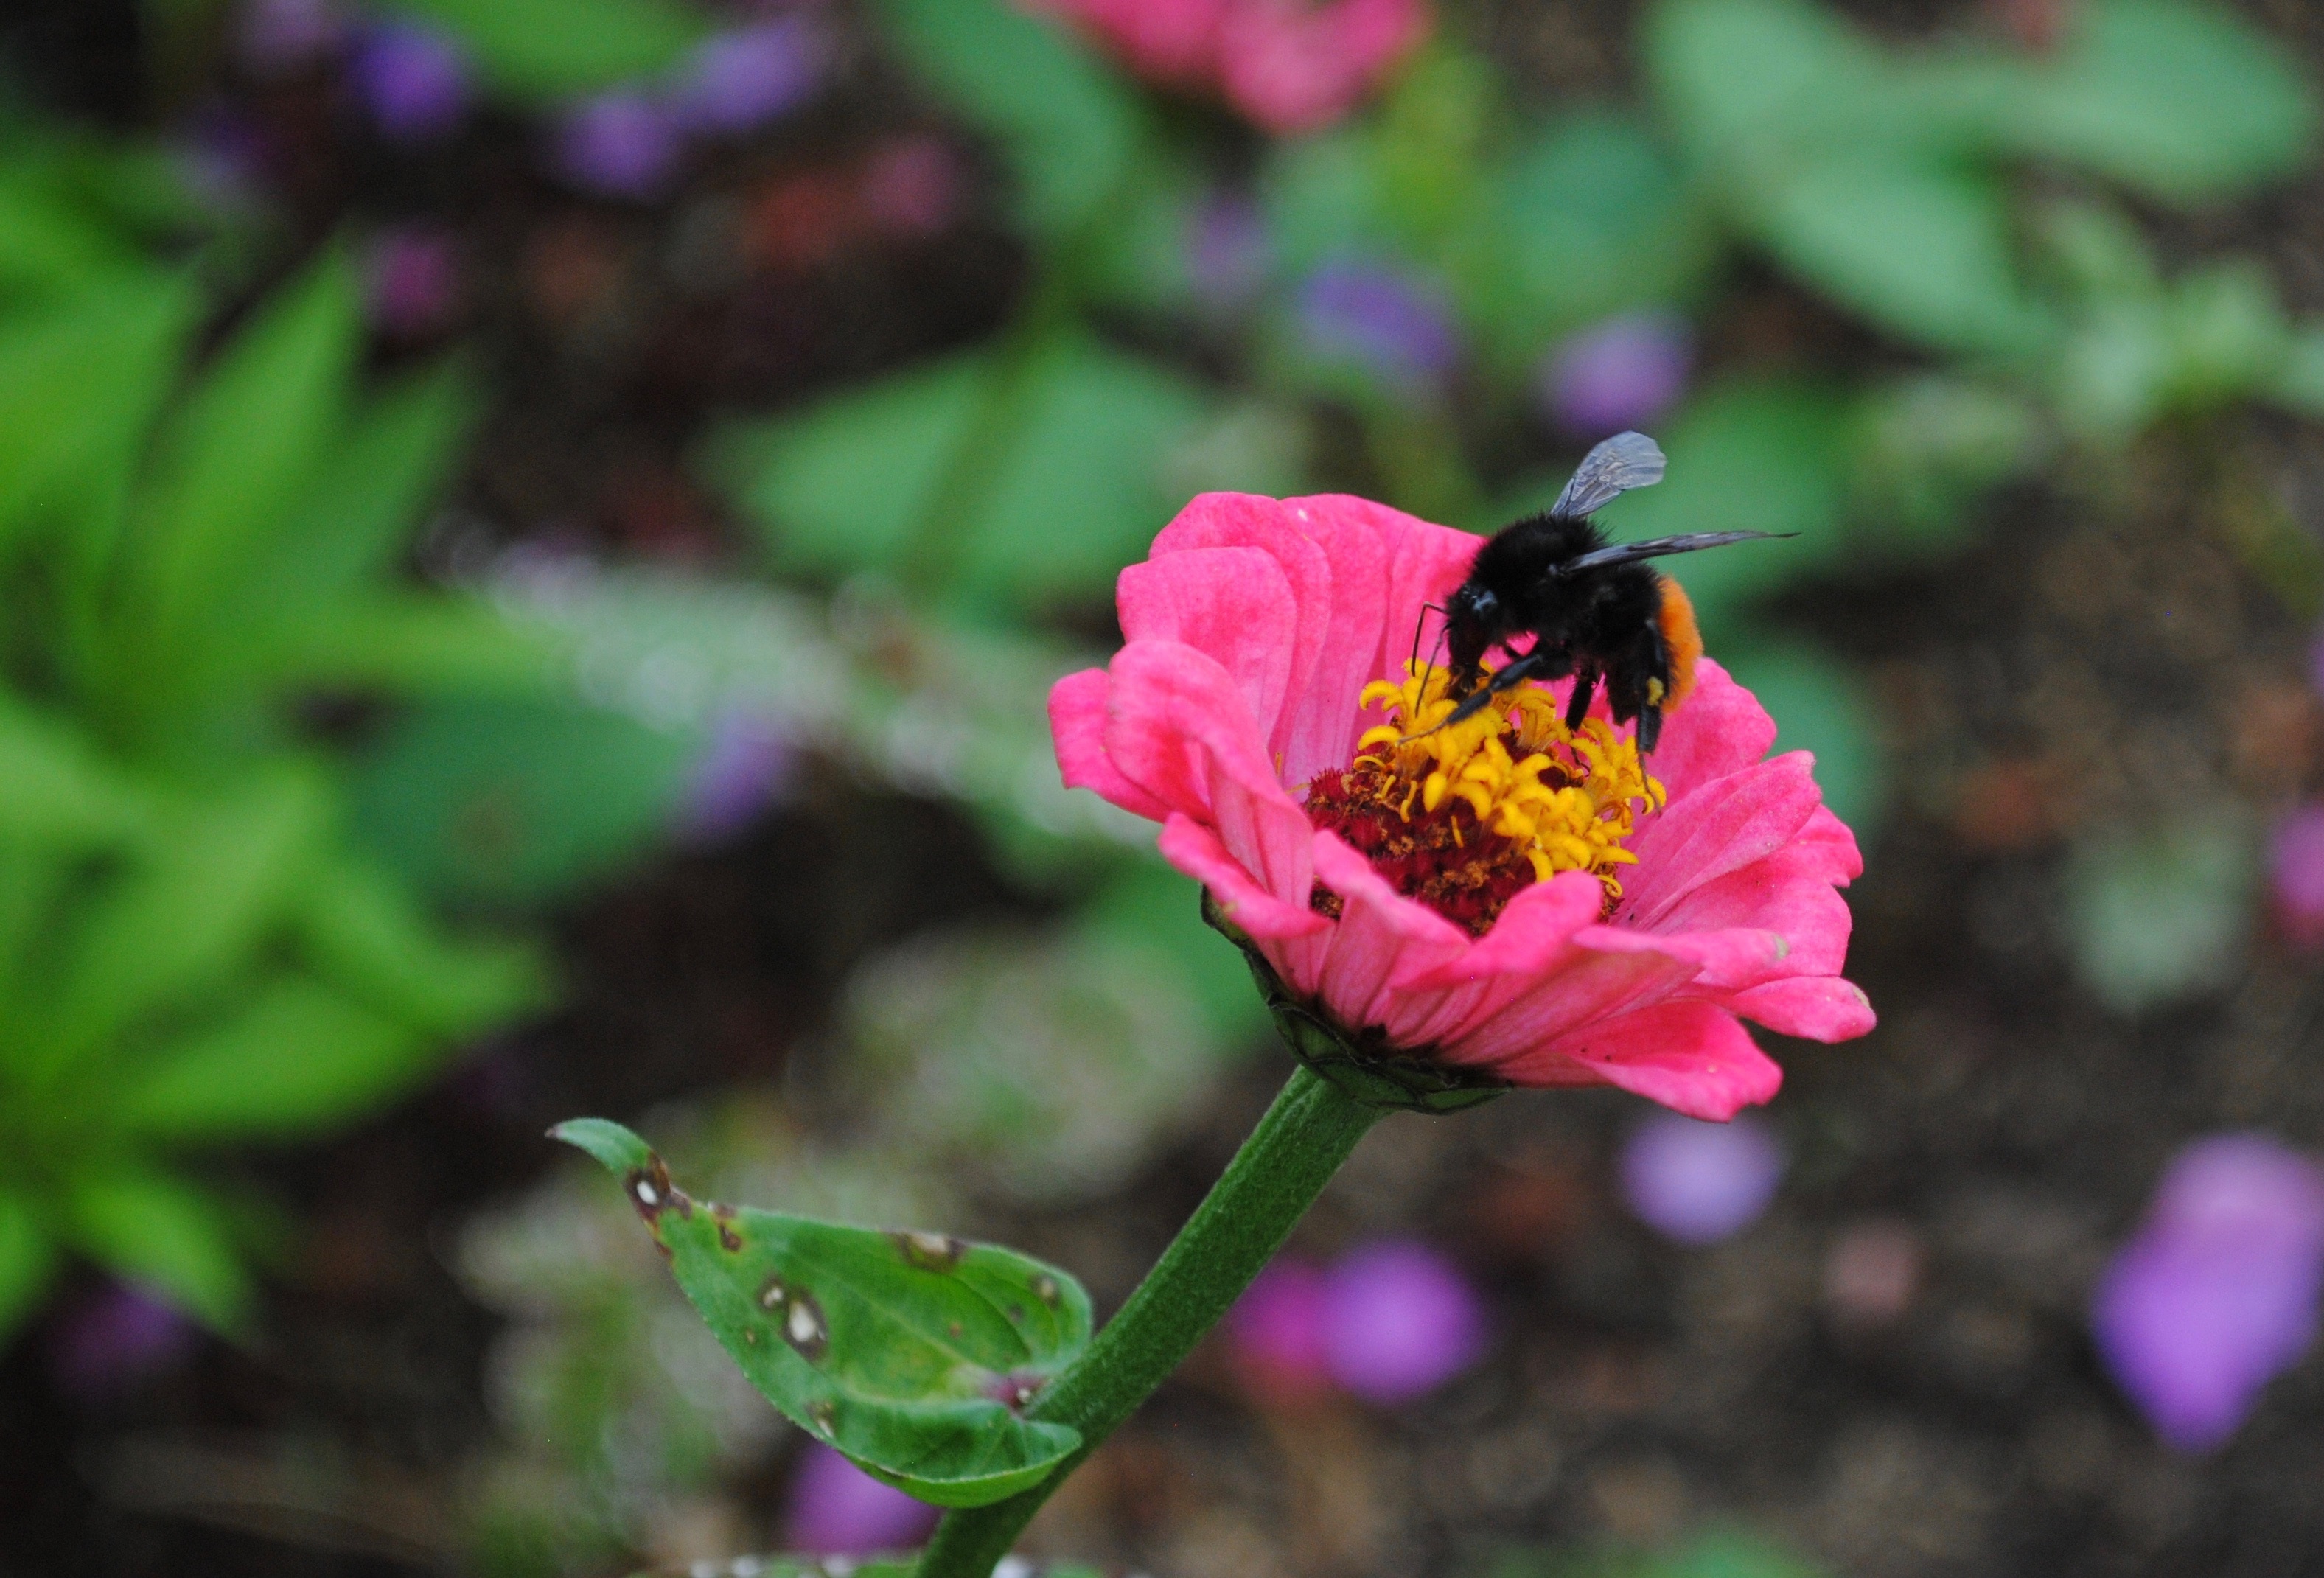
nature, blossom, plant, flower, petal, insect, botany, flora, fauna, wildflower, nectar, macro photography, flowering plant, annual plant, land plant